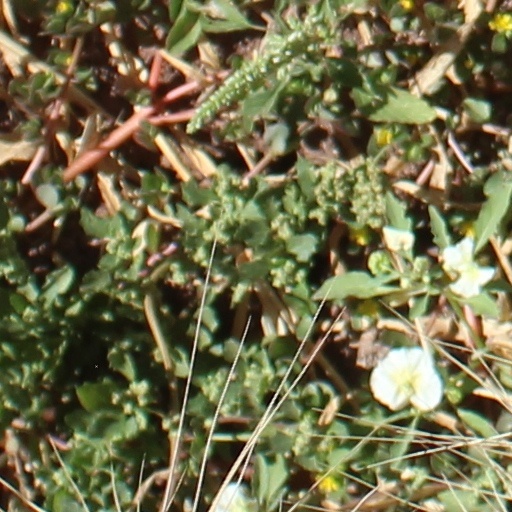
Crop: wheat